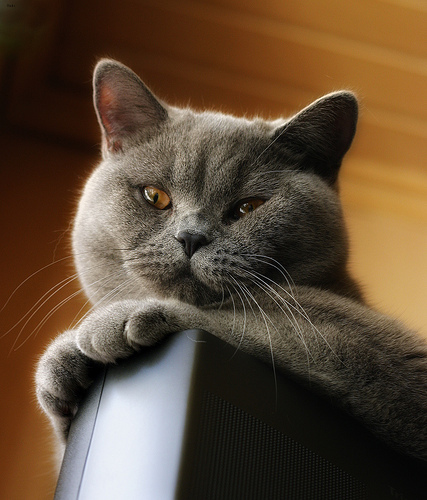
Breed: british shorthair